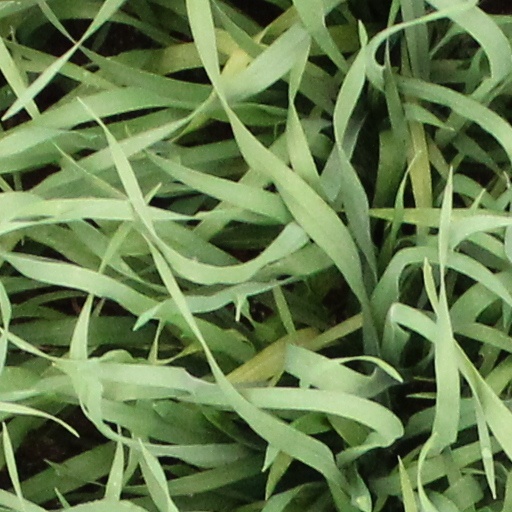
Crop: wheat